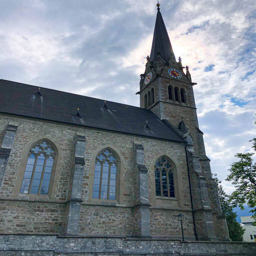
Kathedrale St. Florin